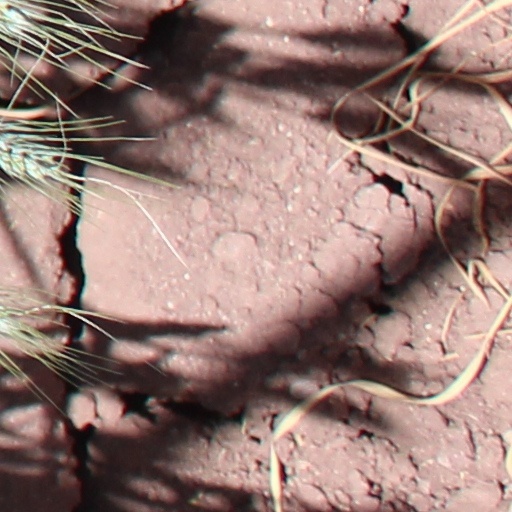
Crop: wheat